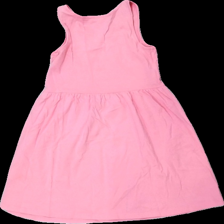
View: back
Type: Dress
Category: Children
Brand: H&M
Colors: Pink, White, Brown
Material: 100 % cott
Pattern: Logo print
Cut: Regular
Size: 122
Stains: Major
Price range: <50
Recommended usage: Export